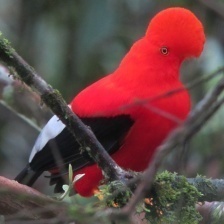
Species: COCK OF THE  ROCK
Scientific name: RUPICOLA